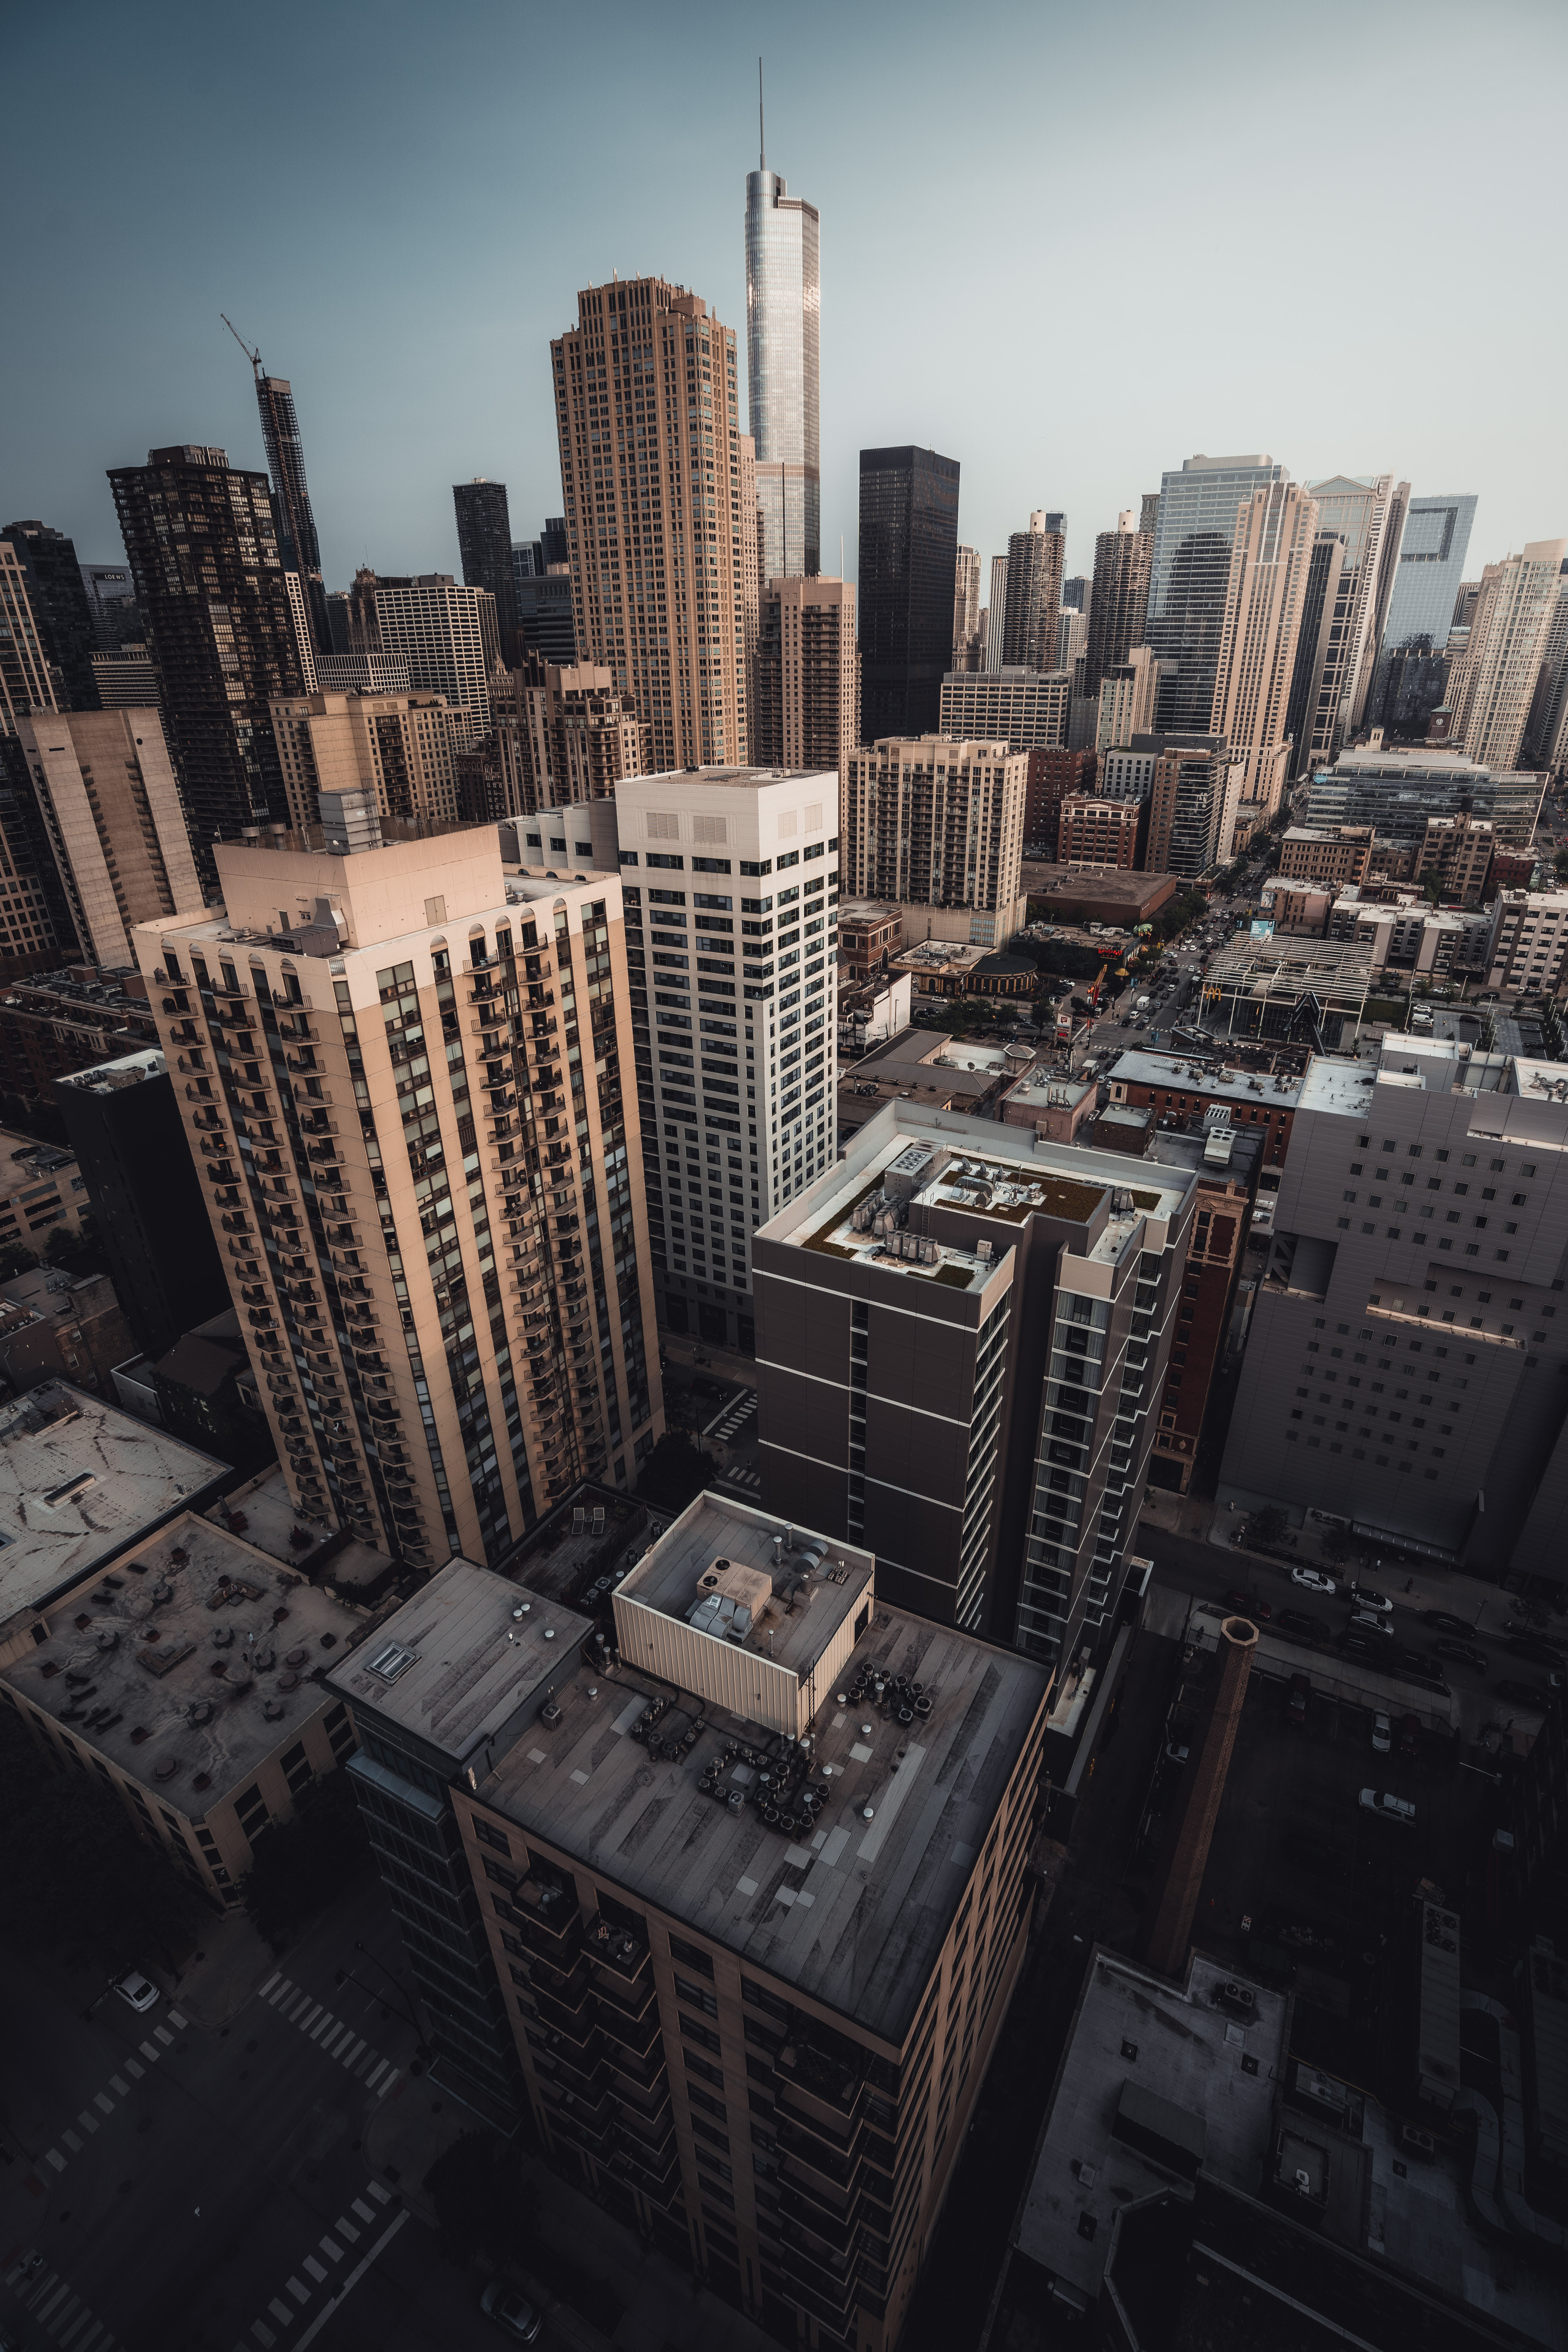
metropolitan area, metropolis, urban area, cityscape, city, skyscraper, tower block, daytime, human settlement, building, downtown, architecture, skyline, commercial building, sky, condominium, mixed use, tower, urban design, real estate, photography, apartment, residential area, landscape, corporate headquarters, world